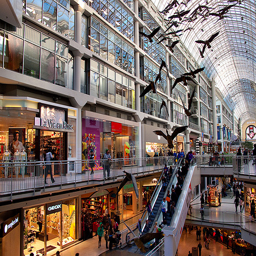
A mall filled with birds flying next to an escalator.
A multistory mall lined with people has many shops on each level and several striking sculptures making up a flock of birds over an escalator.
Indoor mall with  bird decorations and an escalator
The inside of a multilevel shopping mall, with people on escalators and a sculpture of birds flying.
A big mall with some people in it shopping.